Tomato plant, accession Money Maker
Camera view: horizontal (90 deg, fisheye); turntable rotation: 210 degrees
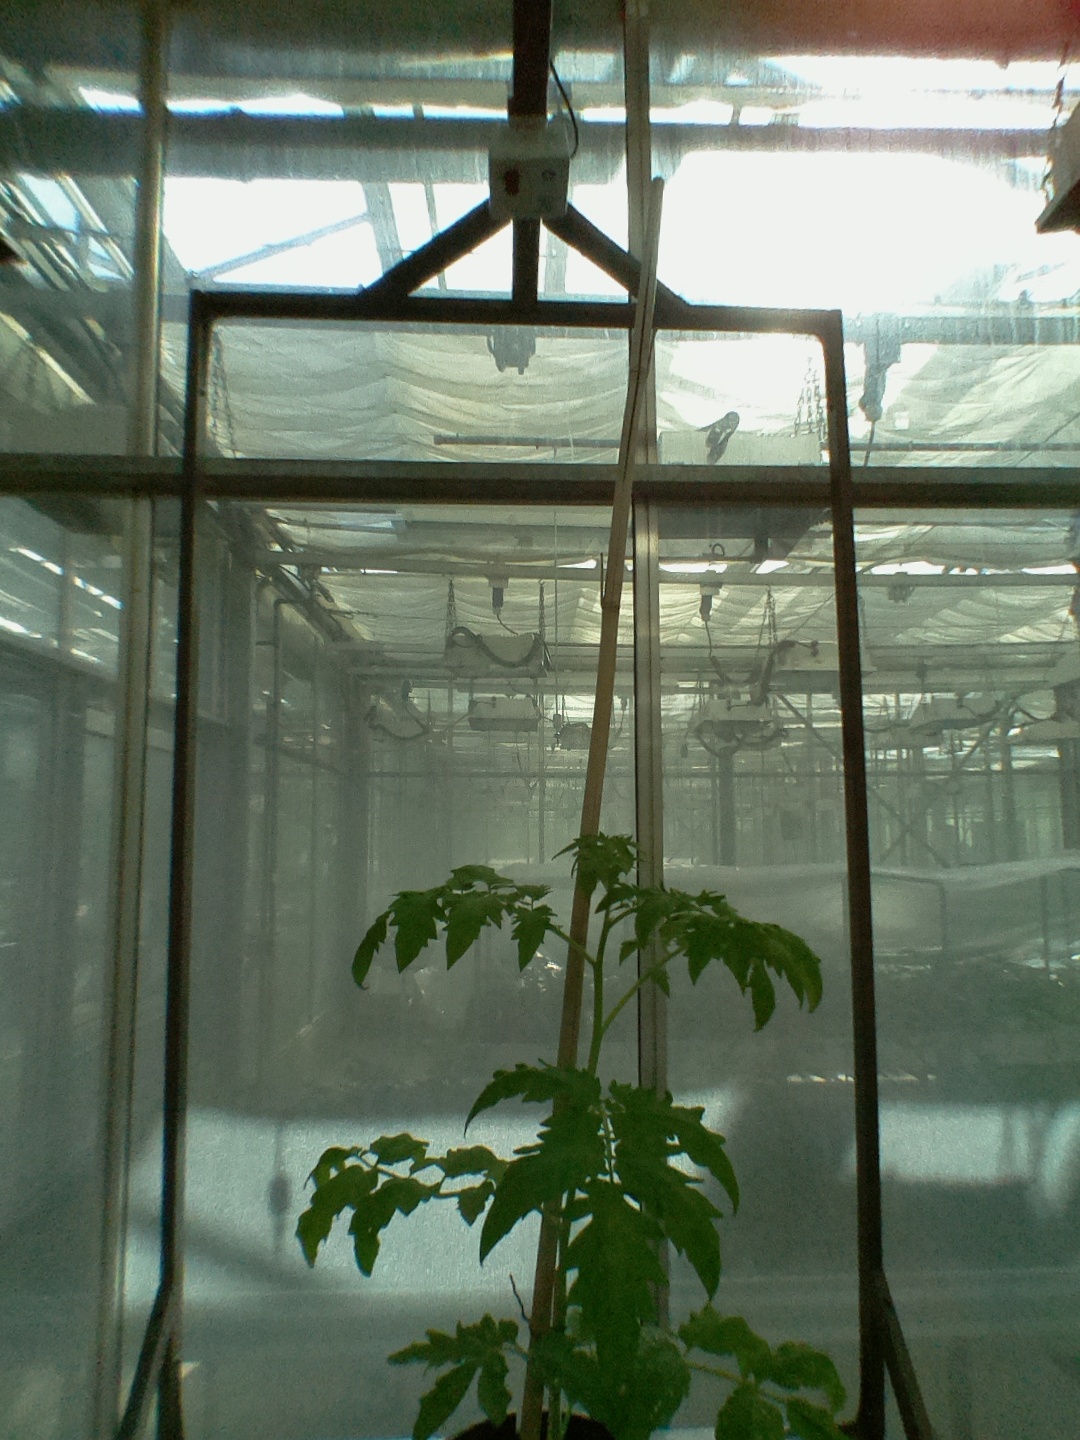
BBCH growth stage 15: 10 of true leaves visible